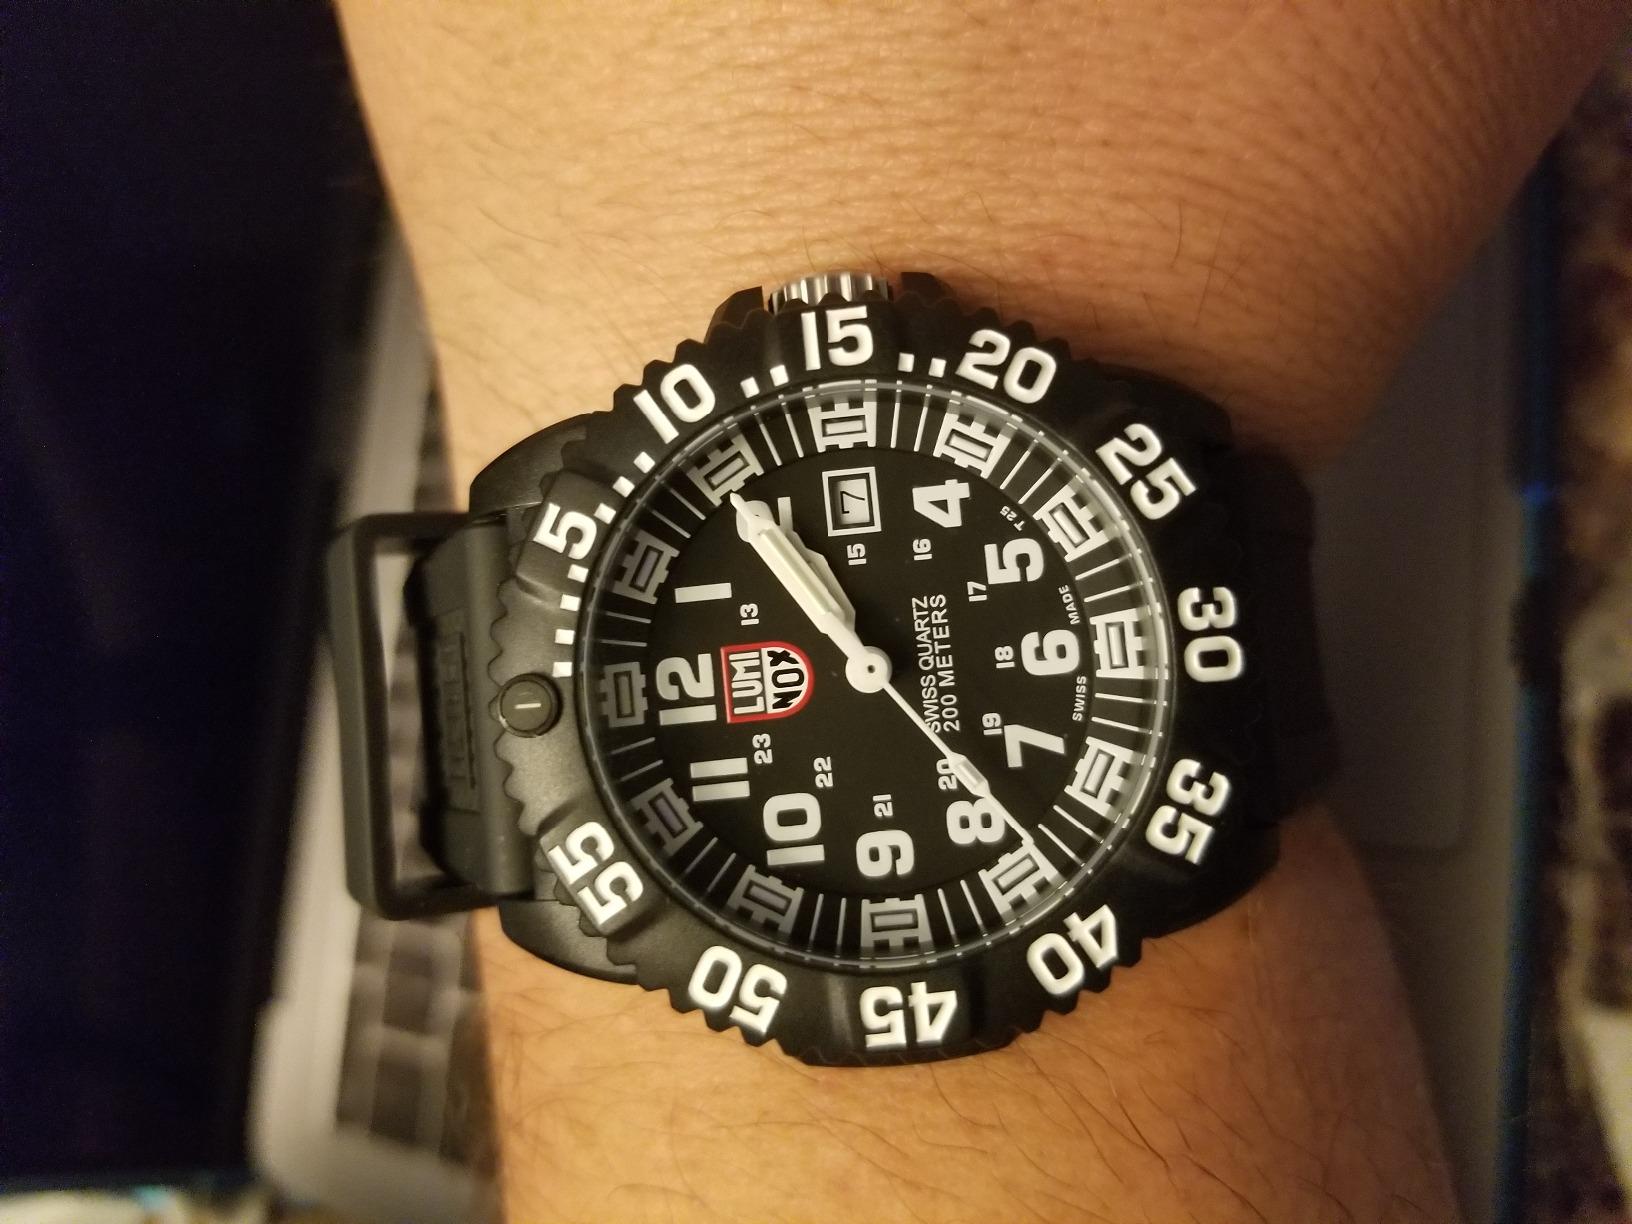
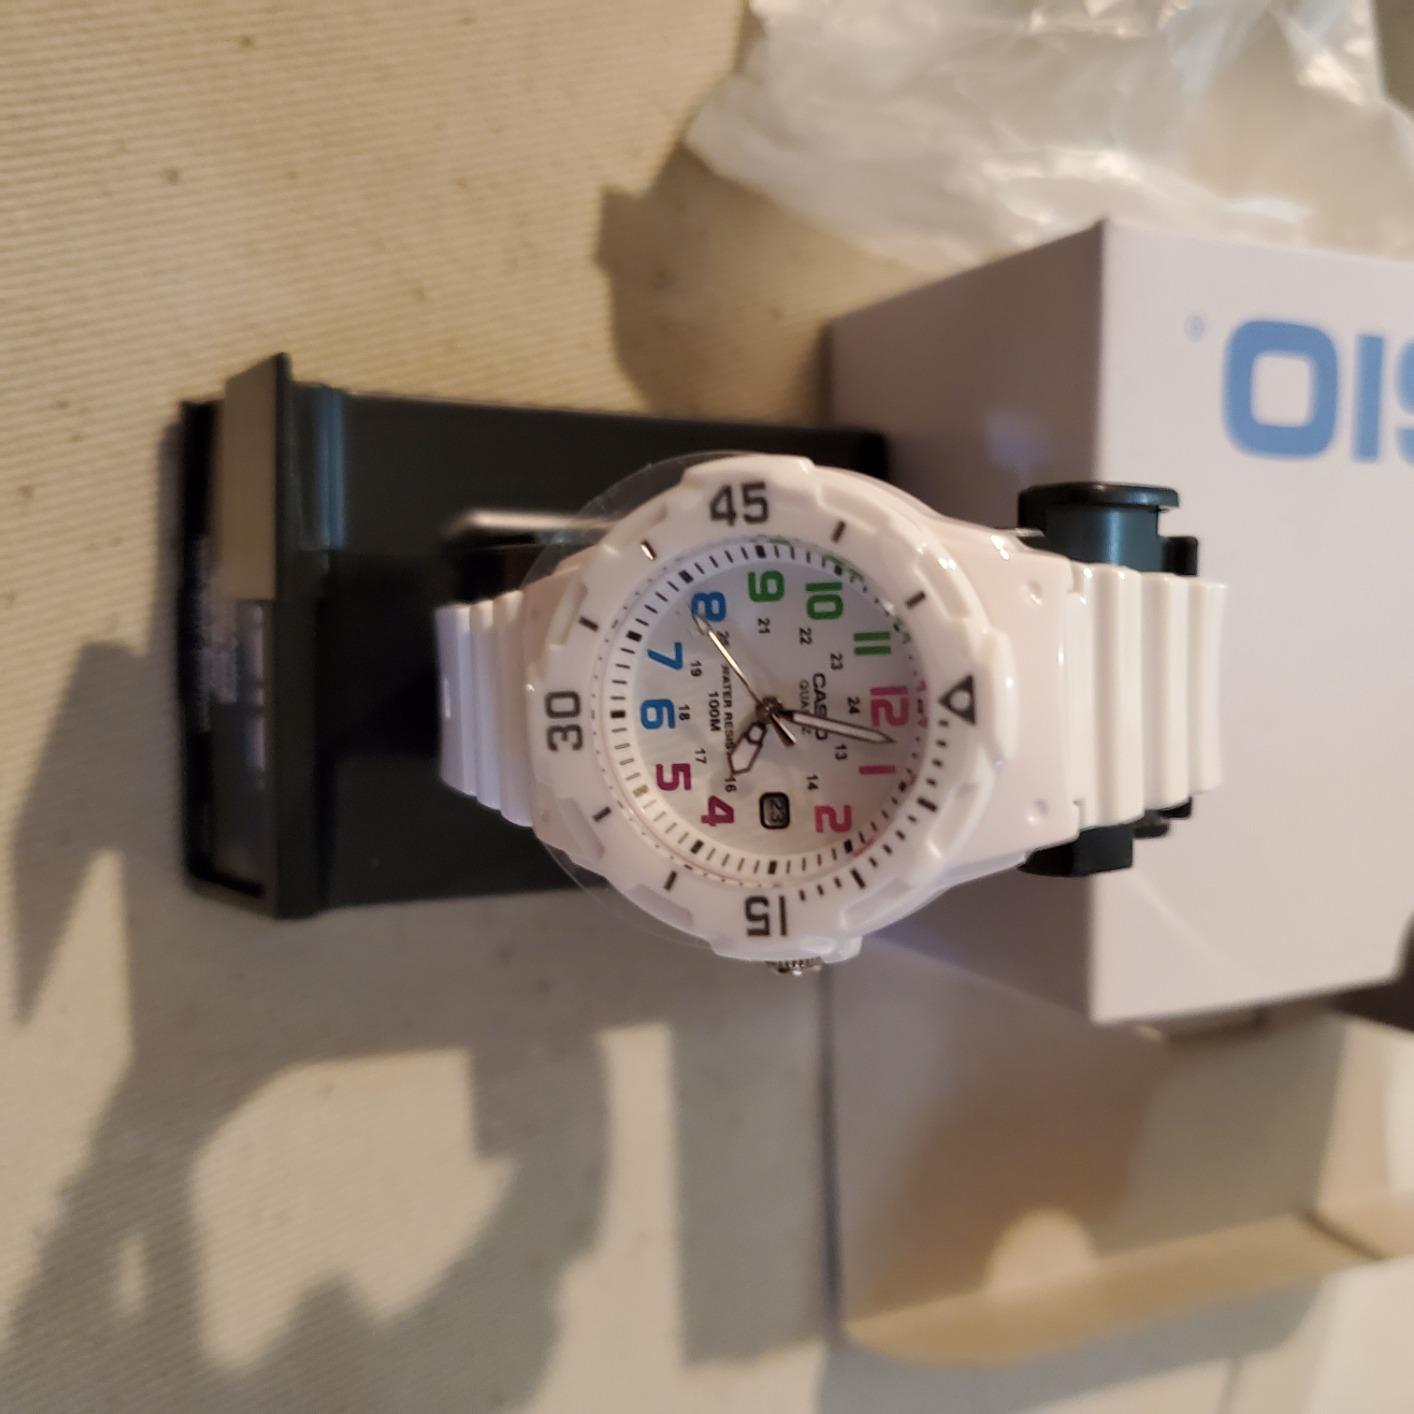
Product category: accessories_watch
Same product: no